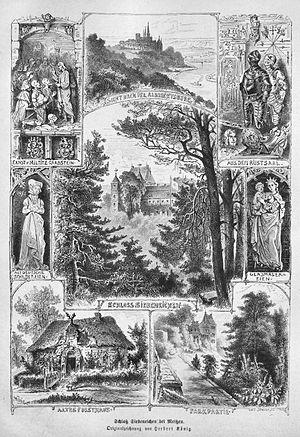
Le château de Siebeneichen est un château allemand du XVIᵉ siècle situé à Siebeneichen qui fait partie de la municipalité de Meissen depuis 1978. Il est au bord de l'Elbe.